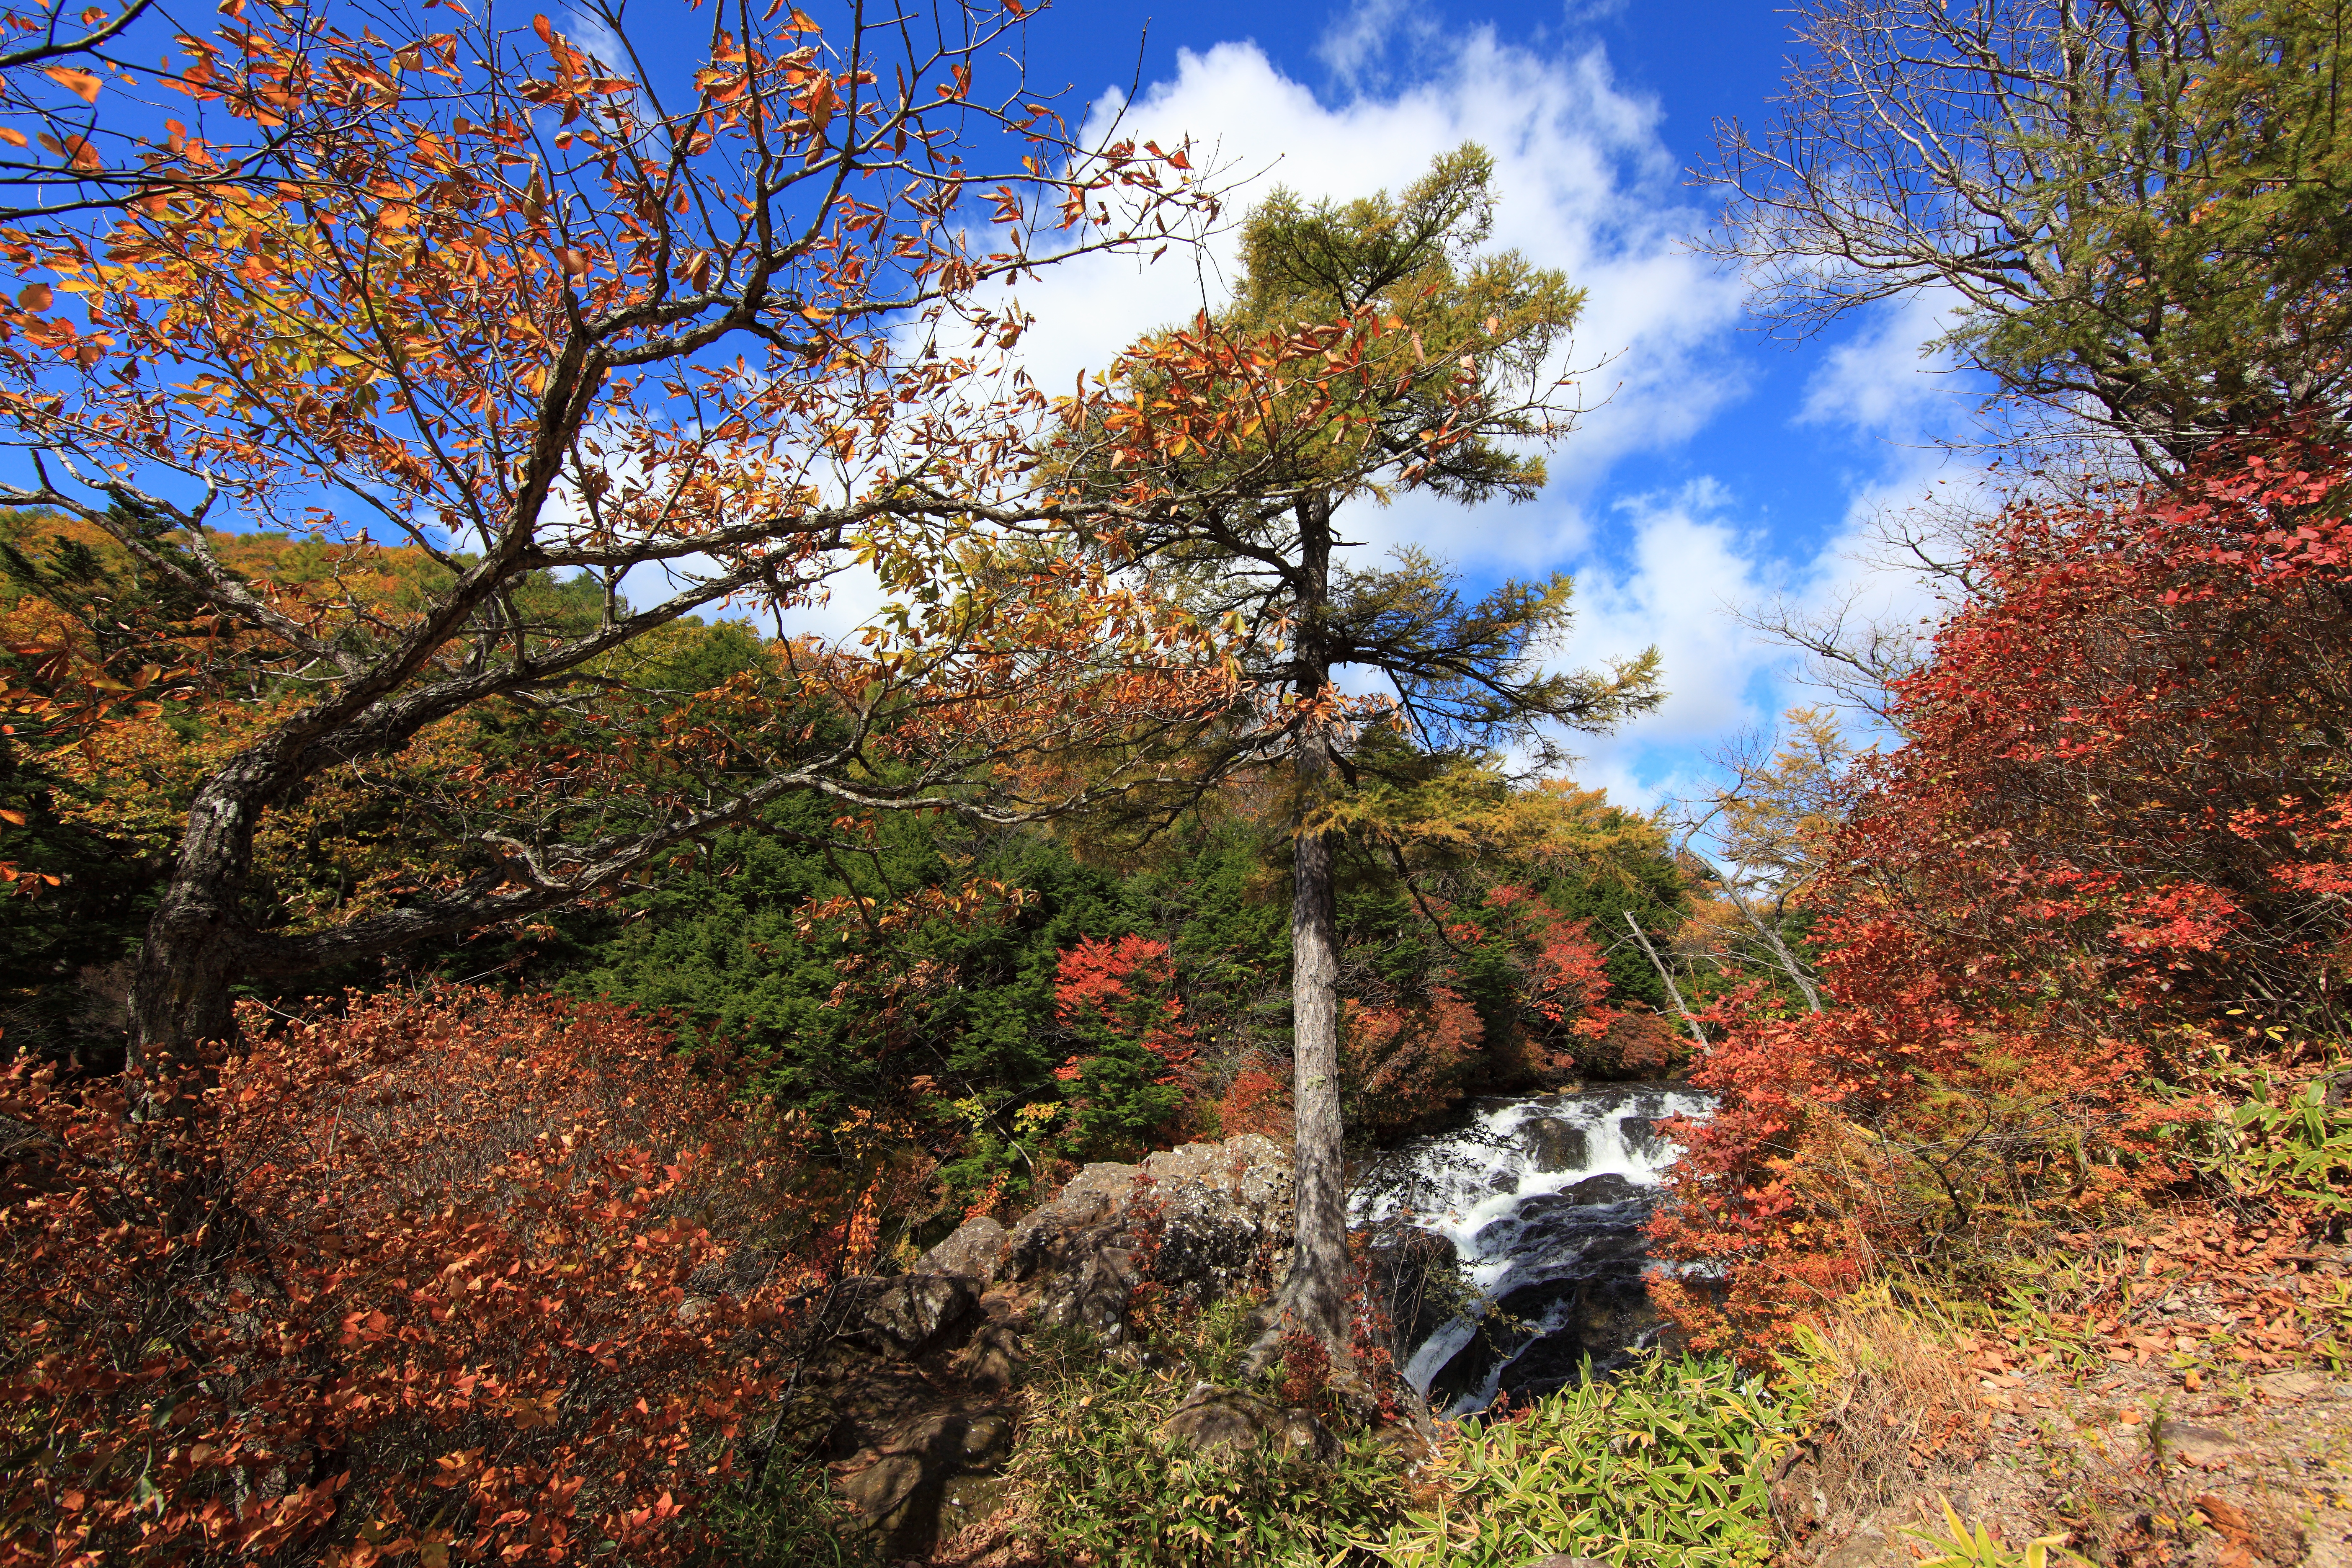
tree, forest, waterfall, wilderness, branch, plant, trail, leaf, flower, high, autumn, flora, season, vegetation, deciduous, nikko, 5d, hires, woodland, habitat, markii, ecosystem, hi, res, resolution, ryuuzunotaki, biome, natural environment, woody plant, temperate broadleaf and mixed forest